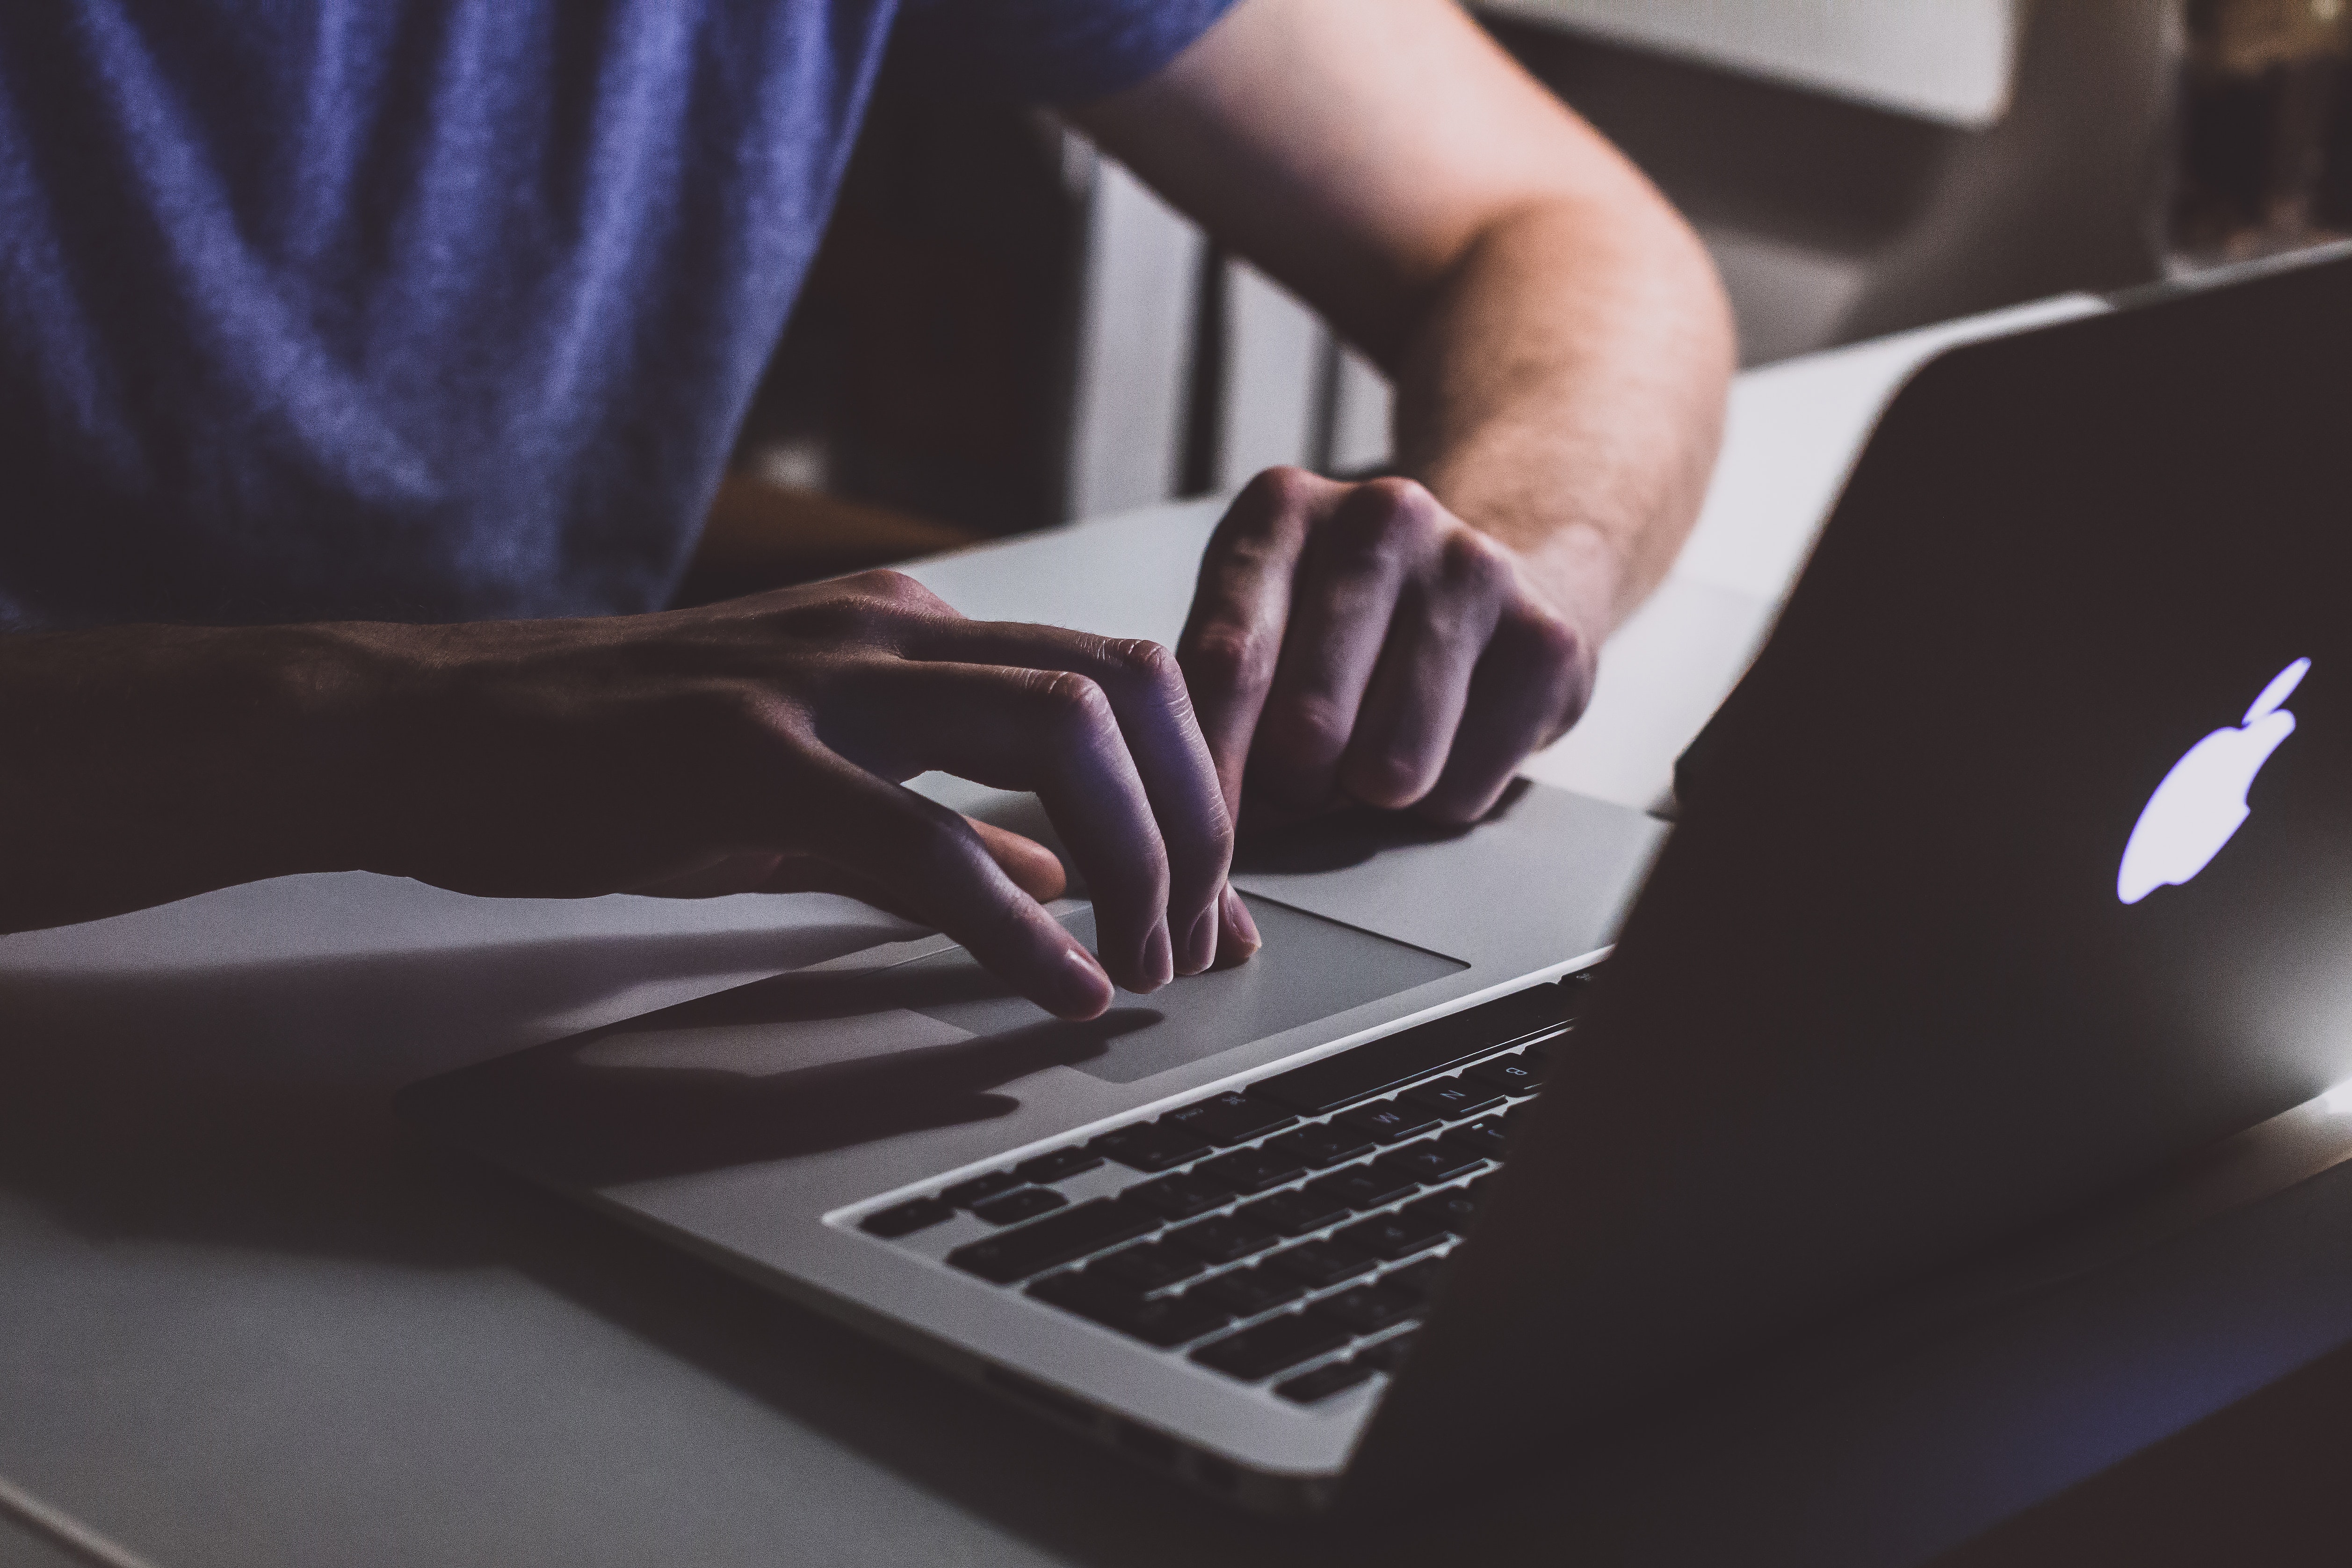
hand, laptop, finger, computer keyboard, automotive design, technology, design, nail, electronic device, font, typing, electronic instrument, gesture, personal computer, office equipment, gadget, writing